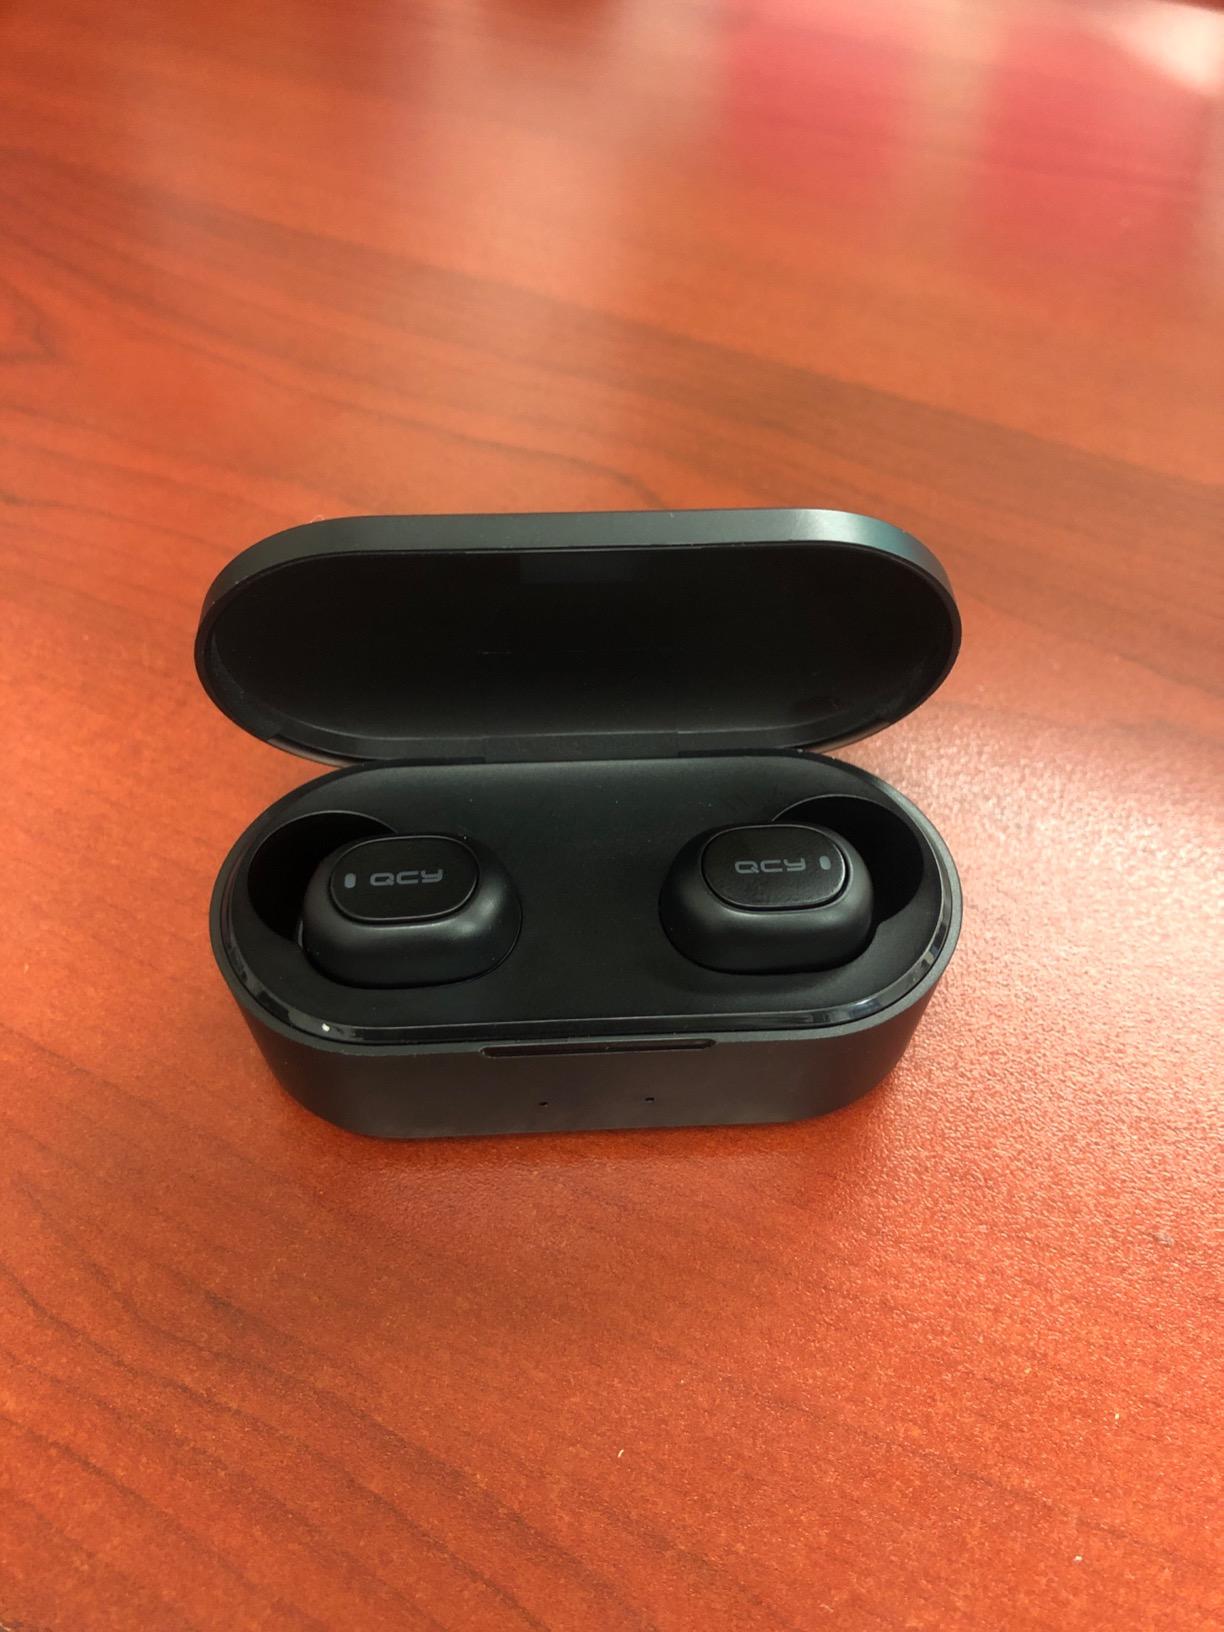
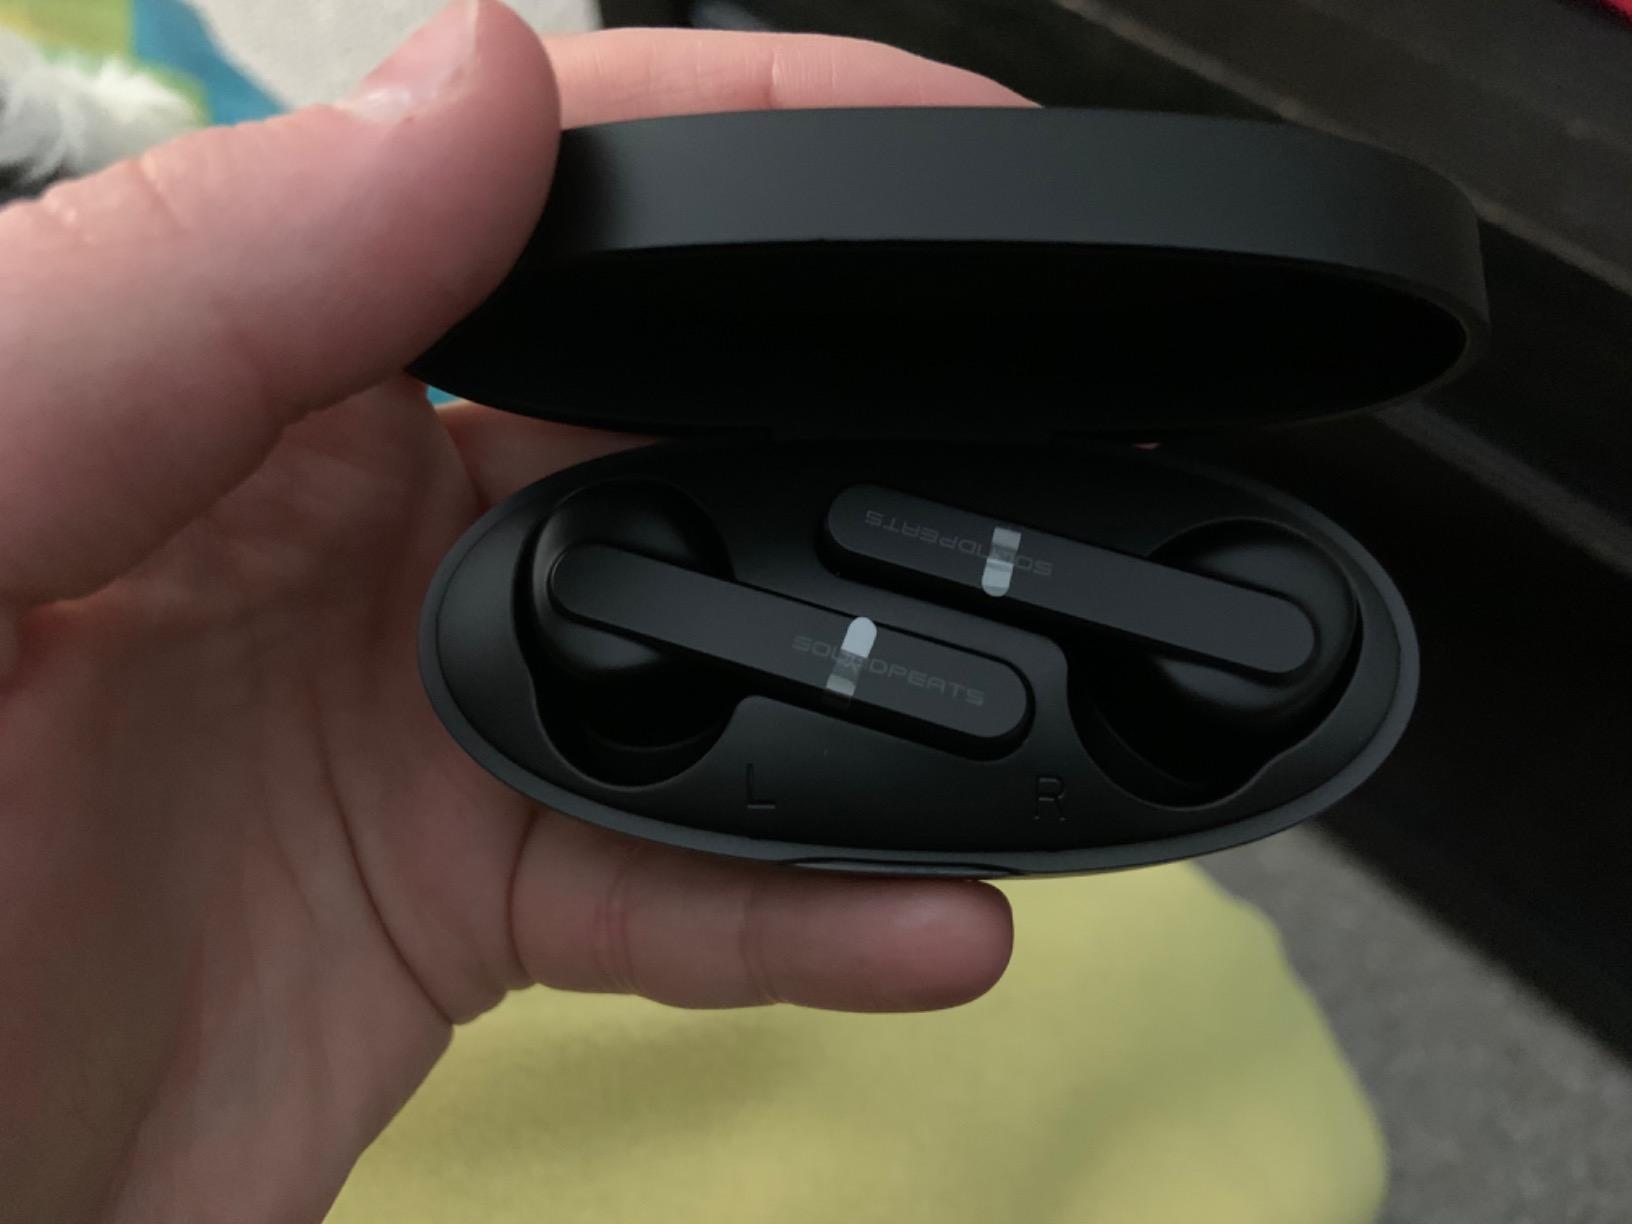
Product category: earbuds
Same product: no